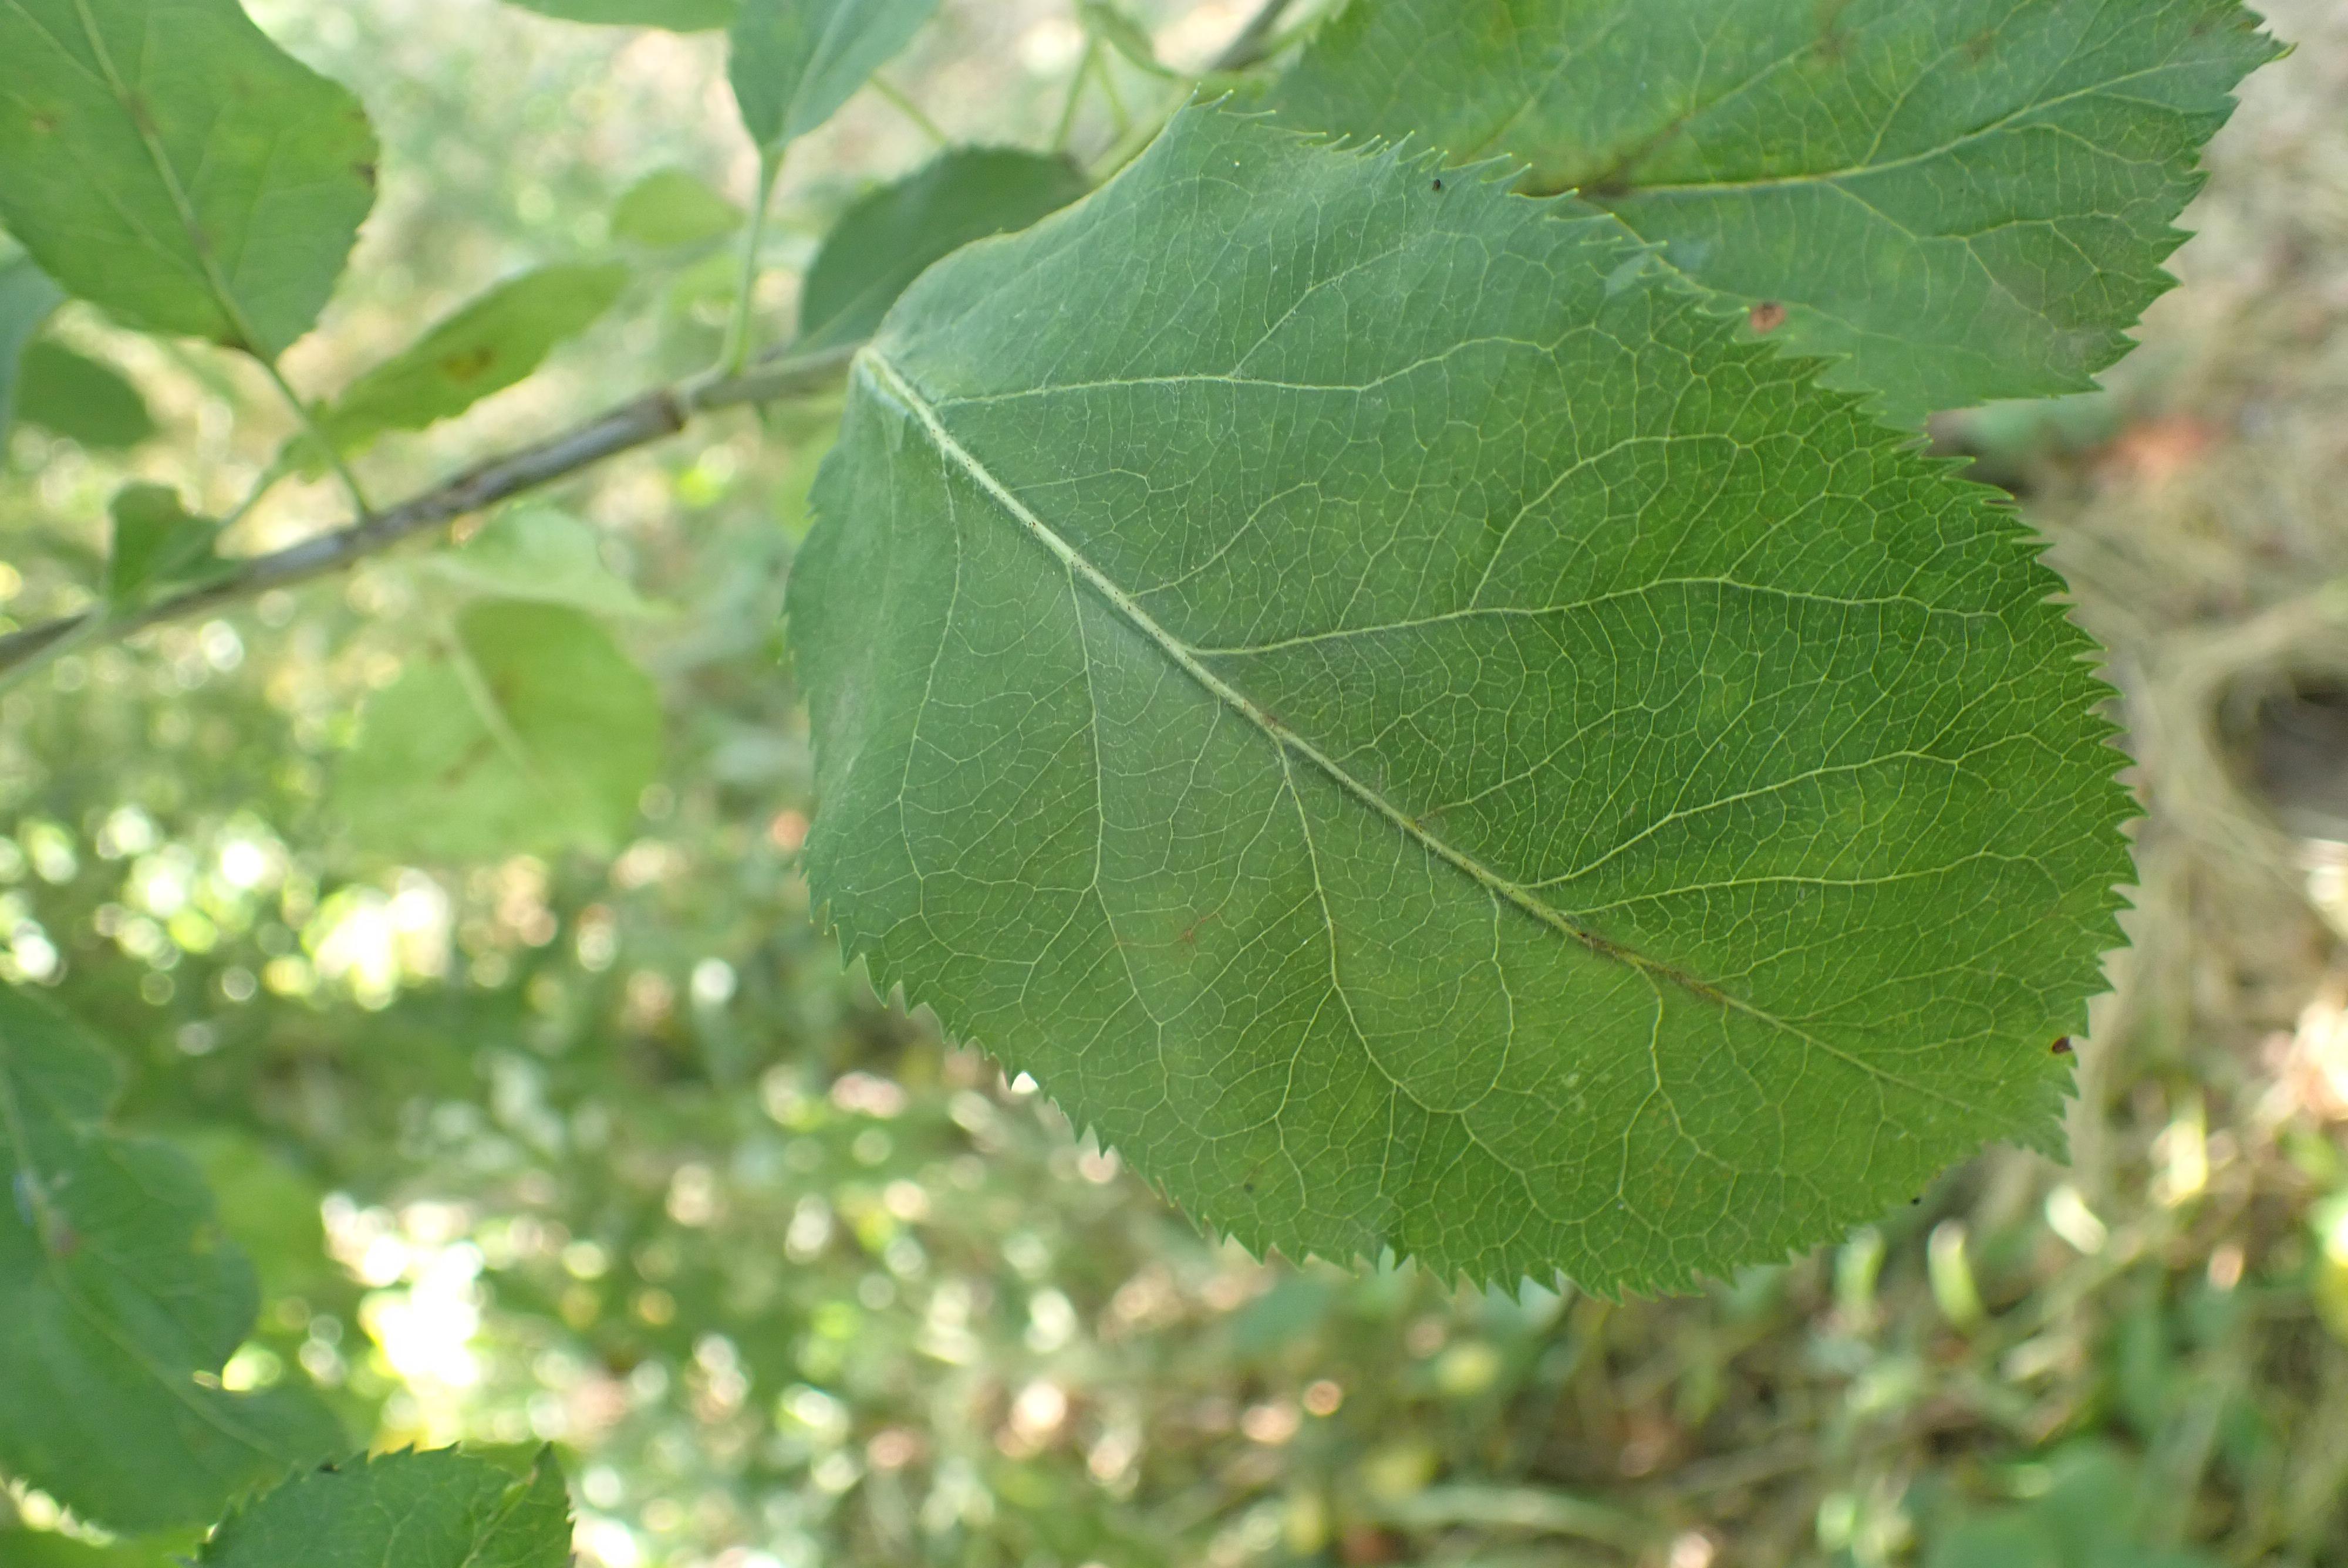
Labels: scab